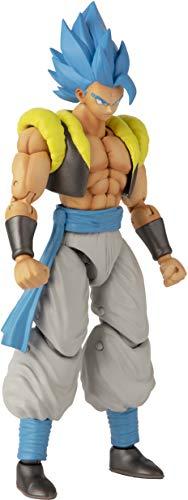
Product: Dragon Ball Super – Dragon Stars Super Saiyan Blue Gogeta Figure (Series 11)
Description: Highly detailed and poseable 6.
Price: $16.90 $ 16 . 90
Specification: ProductDimensions:1.5x3x6.8inches|ItemWeight:3.7pounds|ShippingWeight:5.6ounces|ASIN:B07NMDDX94|Itemmodelnumber:36187|Manufacturerrecommendedage:4yearsandup